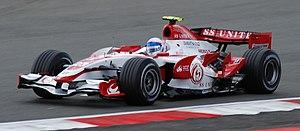
Le Grand Prix du Canada 2007, disputé sur le circuit Gilles-Villeneuve de Montréal le 10 juin 2007, est la 774ᵉ course de l'histoire du championnat du monde de Formule 1 courue depuis 1950 et la sixième épreuve du championnat 2007.
Le championnat du monde de Formule 1 2007 qui se déroule en 17 manches entre le 18 mars et le 21 octobre 2007, est remporté par le Finlandais Kimi Räikkönen sur Ferrari chez les pilotes et par la Scuderia Ferrari chez les constructeurs.